Himmelpforten Convent

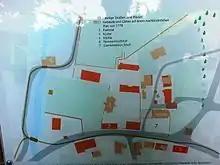
The former convent compound around the church (Kirche) with bailiff's house (1), bailiff's office (2), pastorate (3), sexton's house (4), water mill (5), nuns' cemetery (6) and parish cemetery (7), buildings of 1788 pasted over today's structures.

British-Hanoverian Bremen-Verden retained the Amt Himmelpforten, then "Royal and Electoral Bailiwick of Himmelpforten" (i.e. Königliches und Churfürstliches Ampt Himmelpforten) as a rather administrative subdivision, but reorganised it according to the Hanoverian Bailiwick Ordinance (Amtsordnung) of 1674. In the subsequent years the government of British-Hanoverian Bremen-Verden demolished and rebuilt all the remaining convent buildings, such as the church (1738), the schoolhouse, the mill, the bailiff's office and the pastorate.